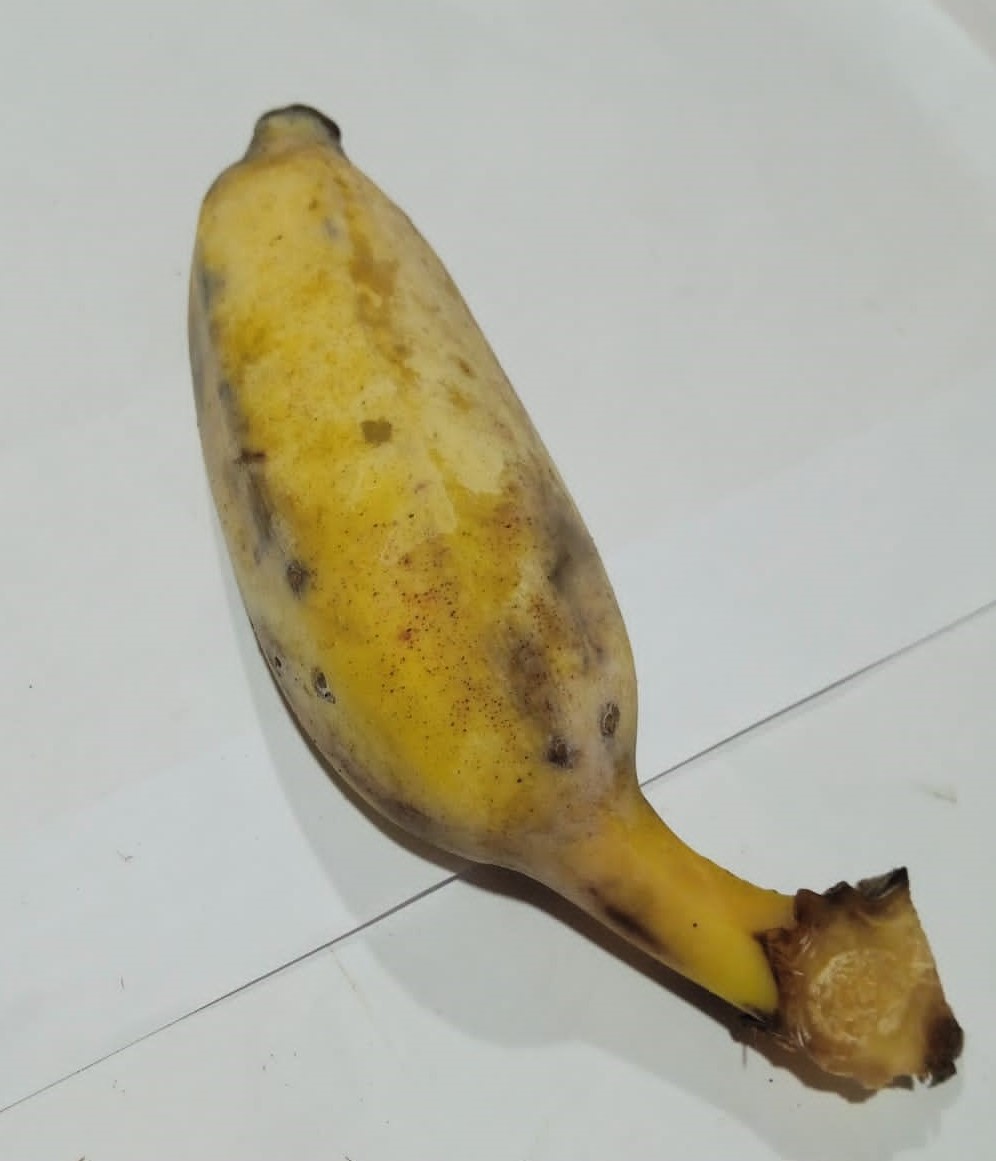
Fruit: banana
Condition: fresh